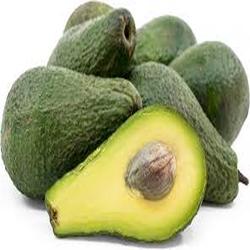
Label: Avocado